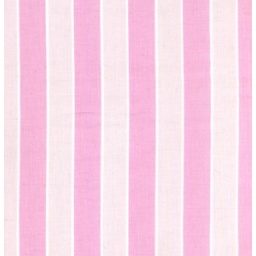
french hat box by tanya whelan for free spirit fabrics